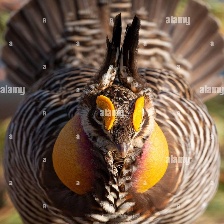
Species: GREATER PRAIRIE CHICKEN
Scientific name: TYMPANUCHUS CUPIDO